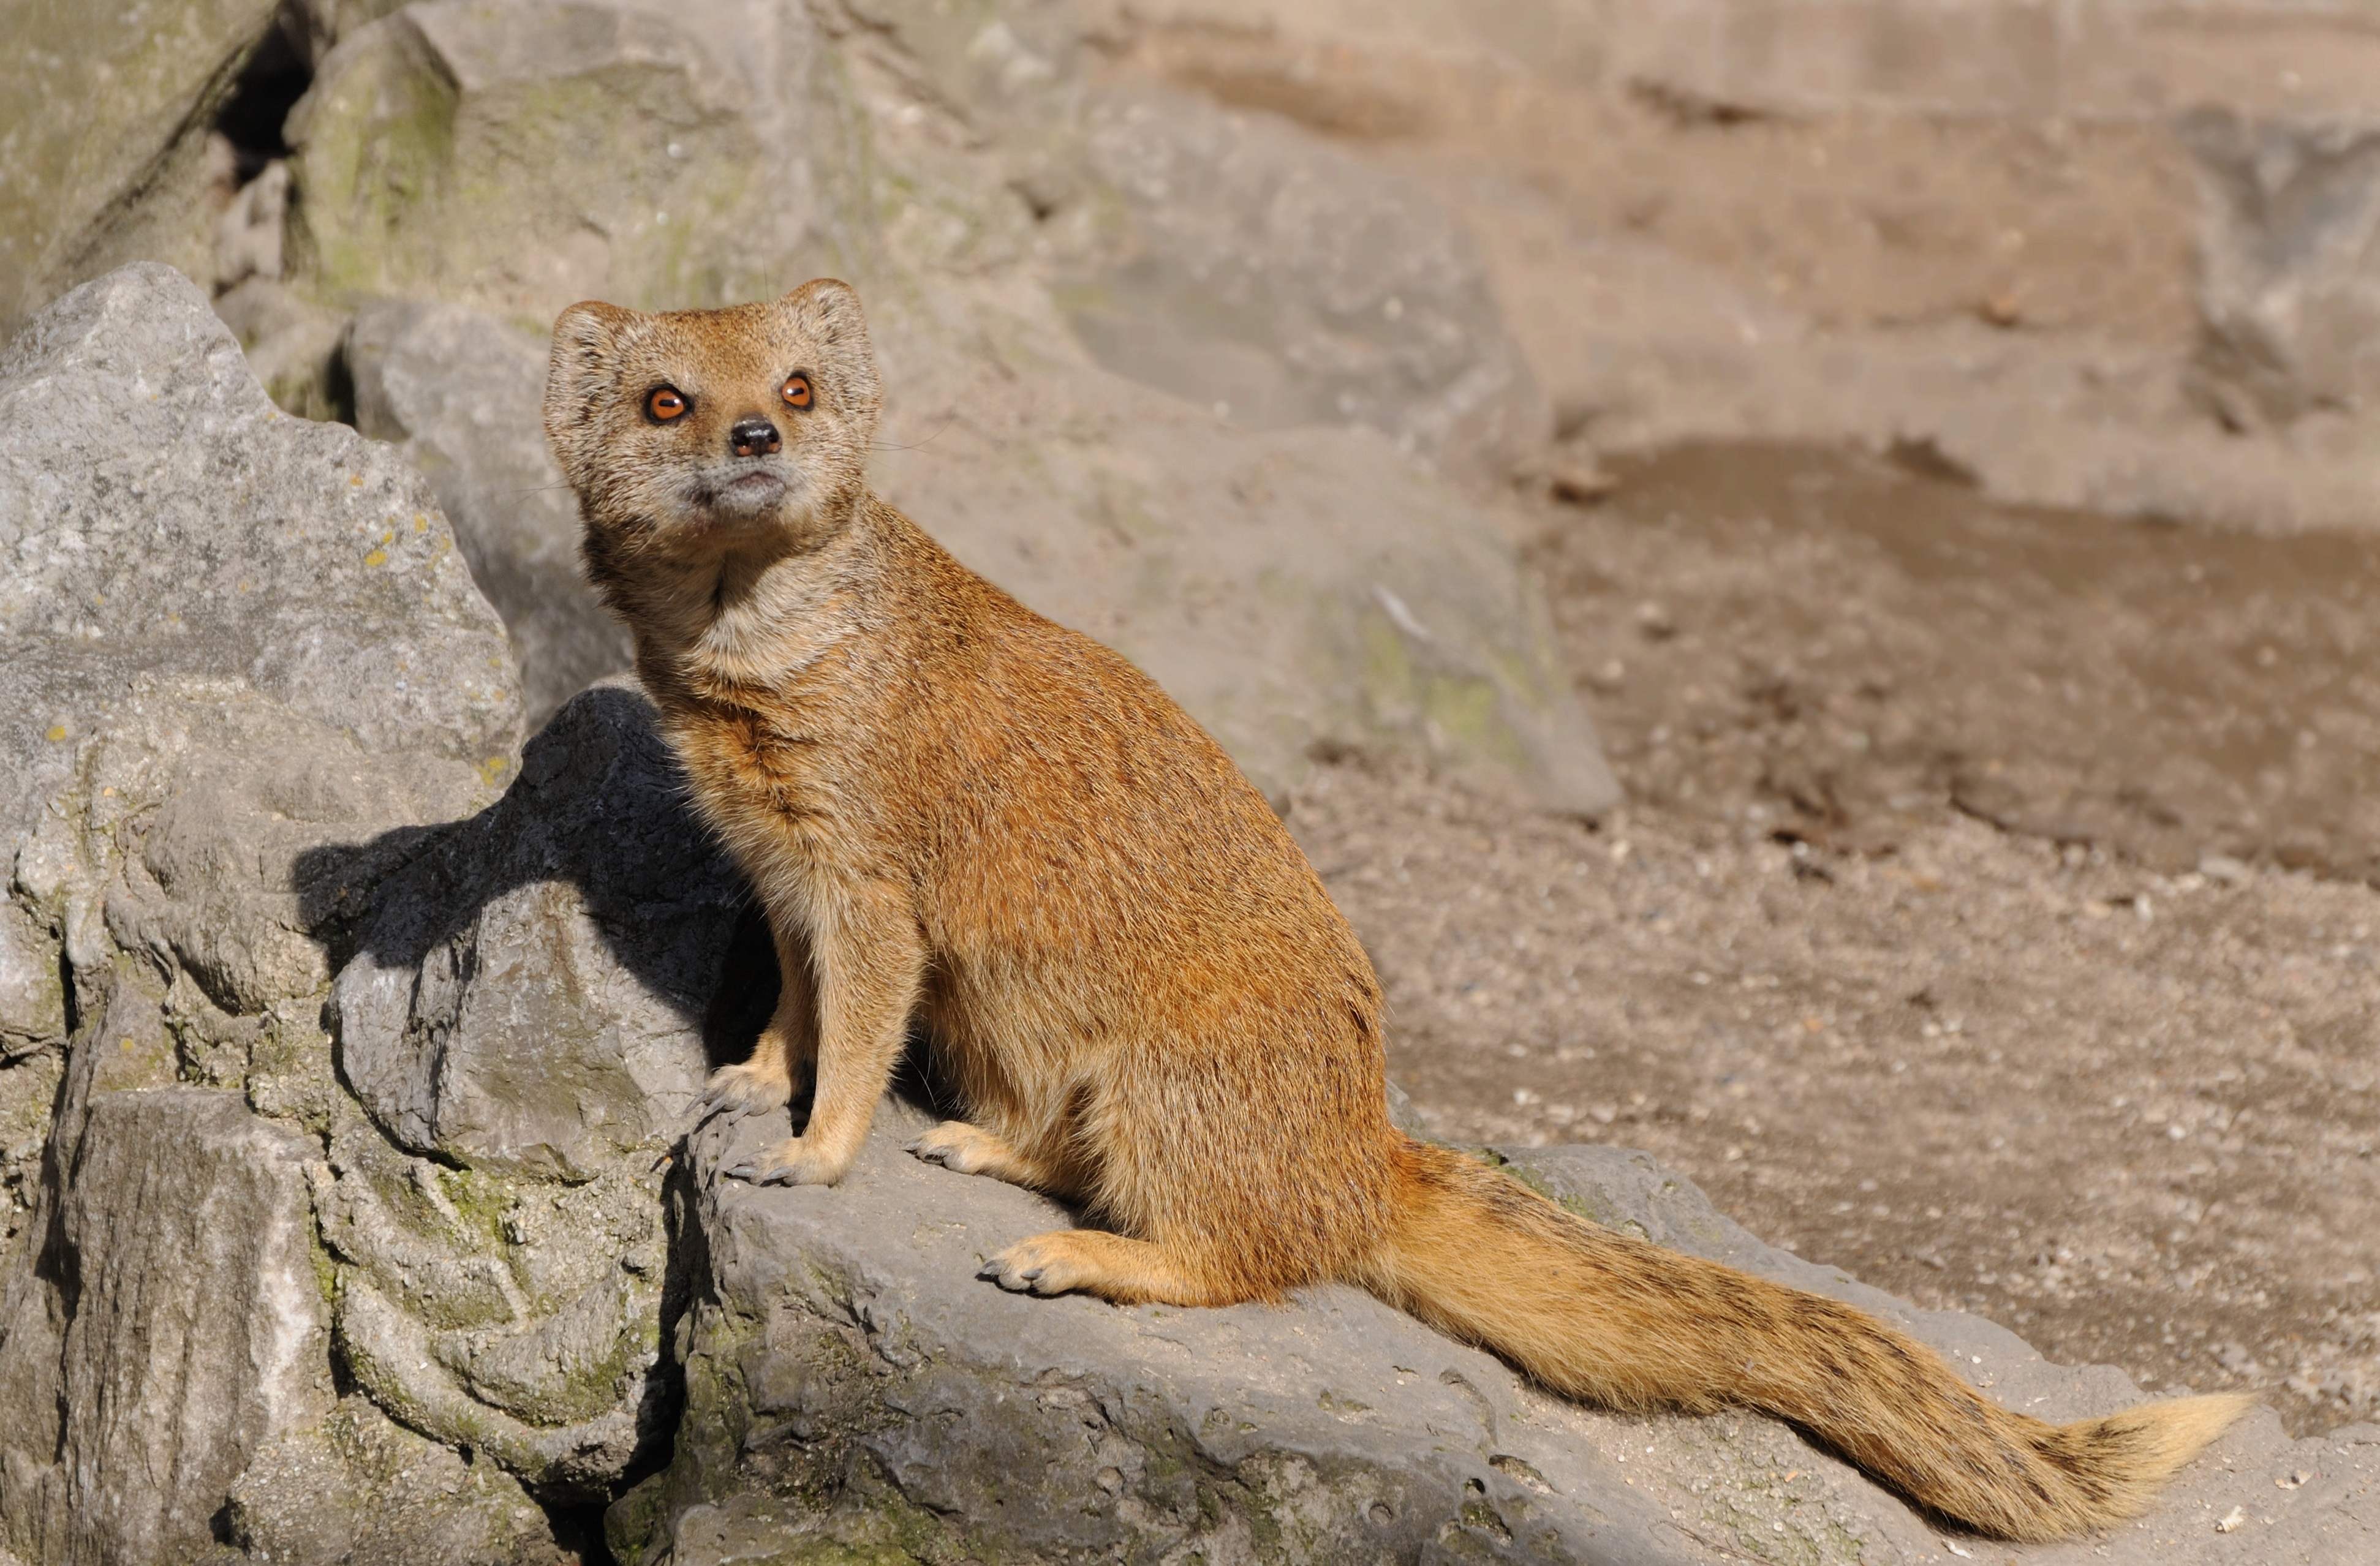
animal, wildlife, mammal, yellow, fauna, animals, vertebrate, meerkat, mongoose, puma, wild cat, small to medium sized cats, cat like mammal